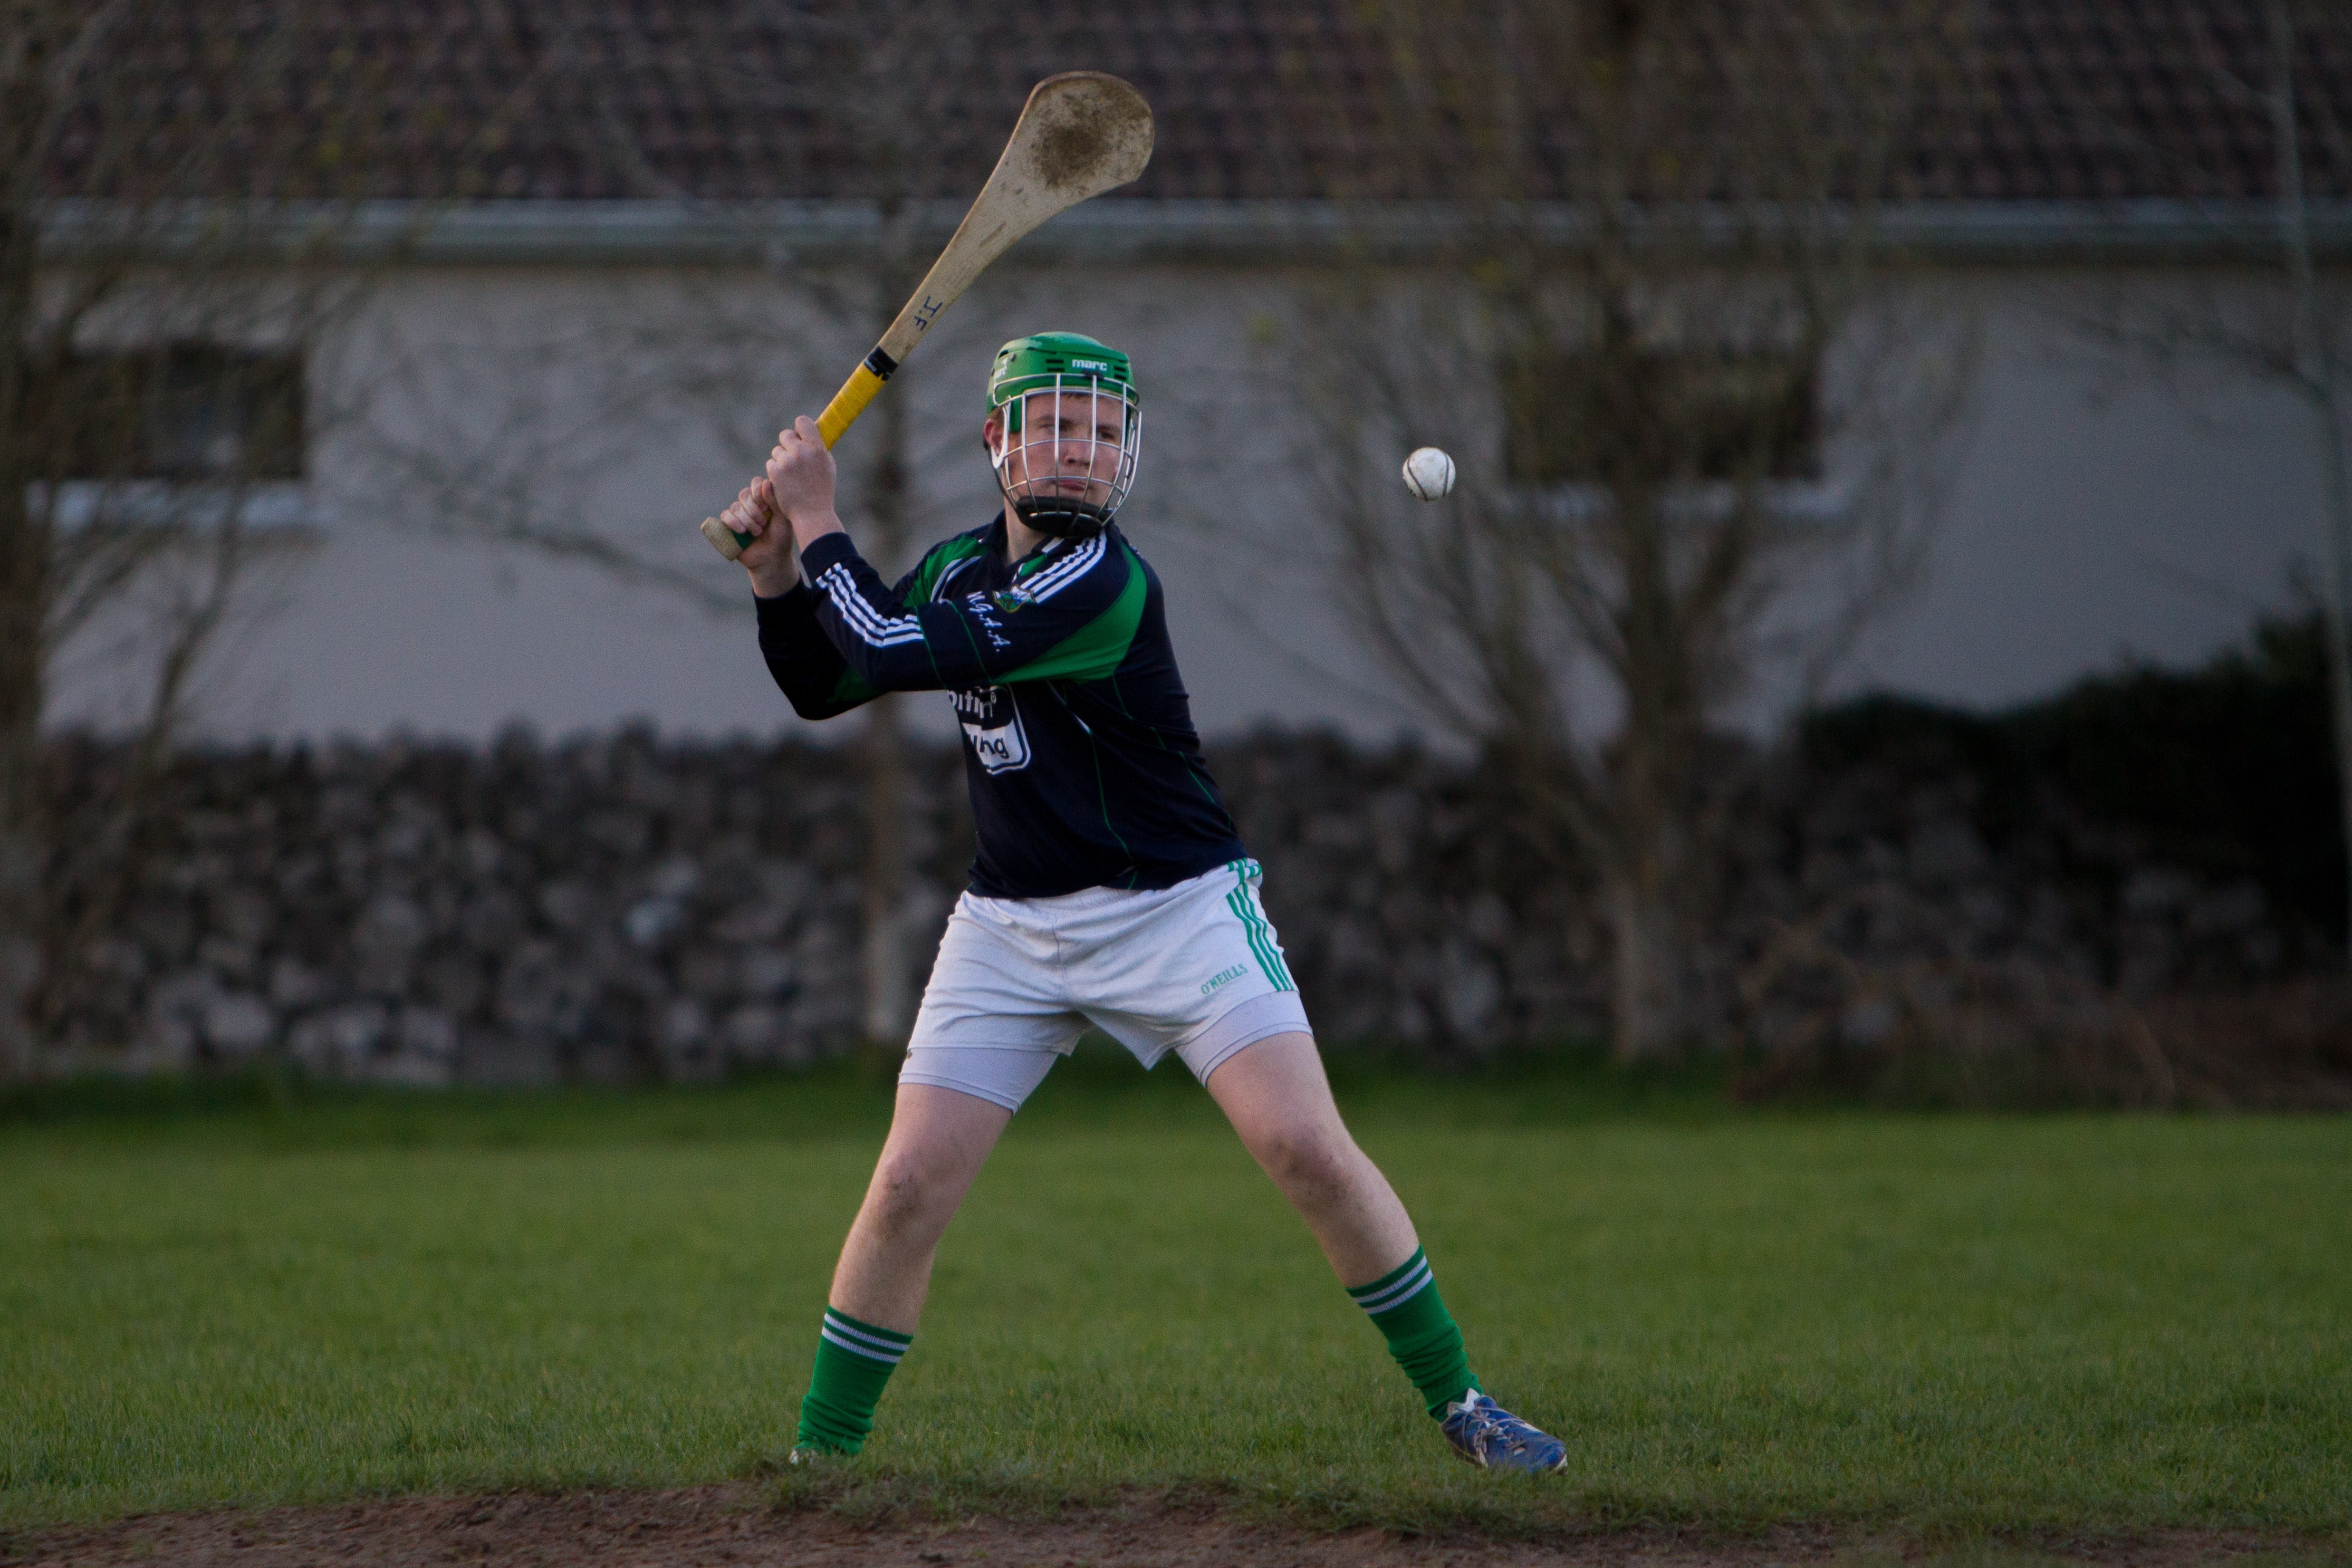
baseball, sport, player, pitch, sports, ireland, tournament, football player, softball, ball game, team sport, college baseball, hurling, gaa, liam mellows, competition event, bat and ball games, baseball positions, college softball